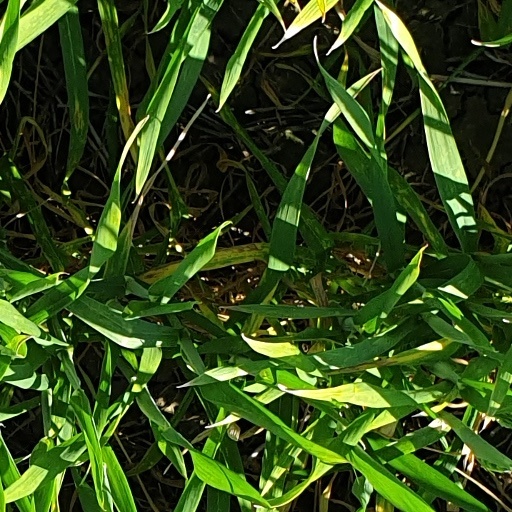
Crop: wheat